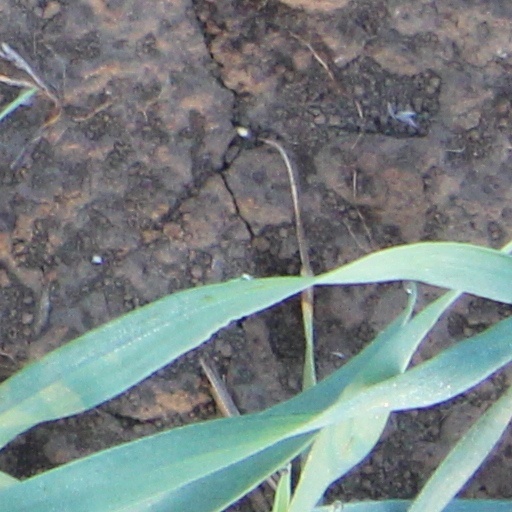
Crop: wheat